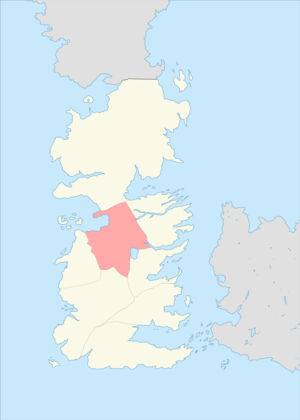
Cet article décrit la géographie de l'univers fictif de Game of Thrones / Le Trône de fer.